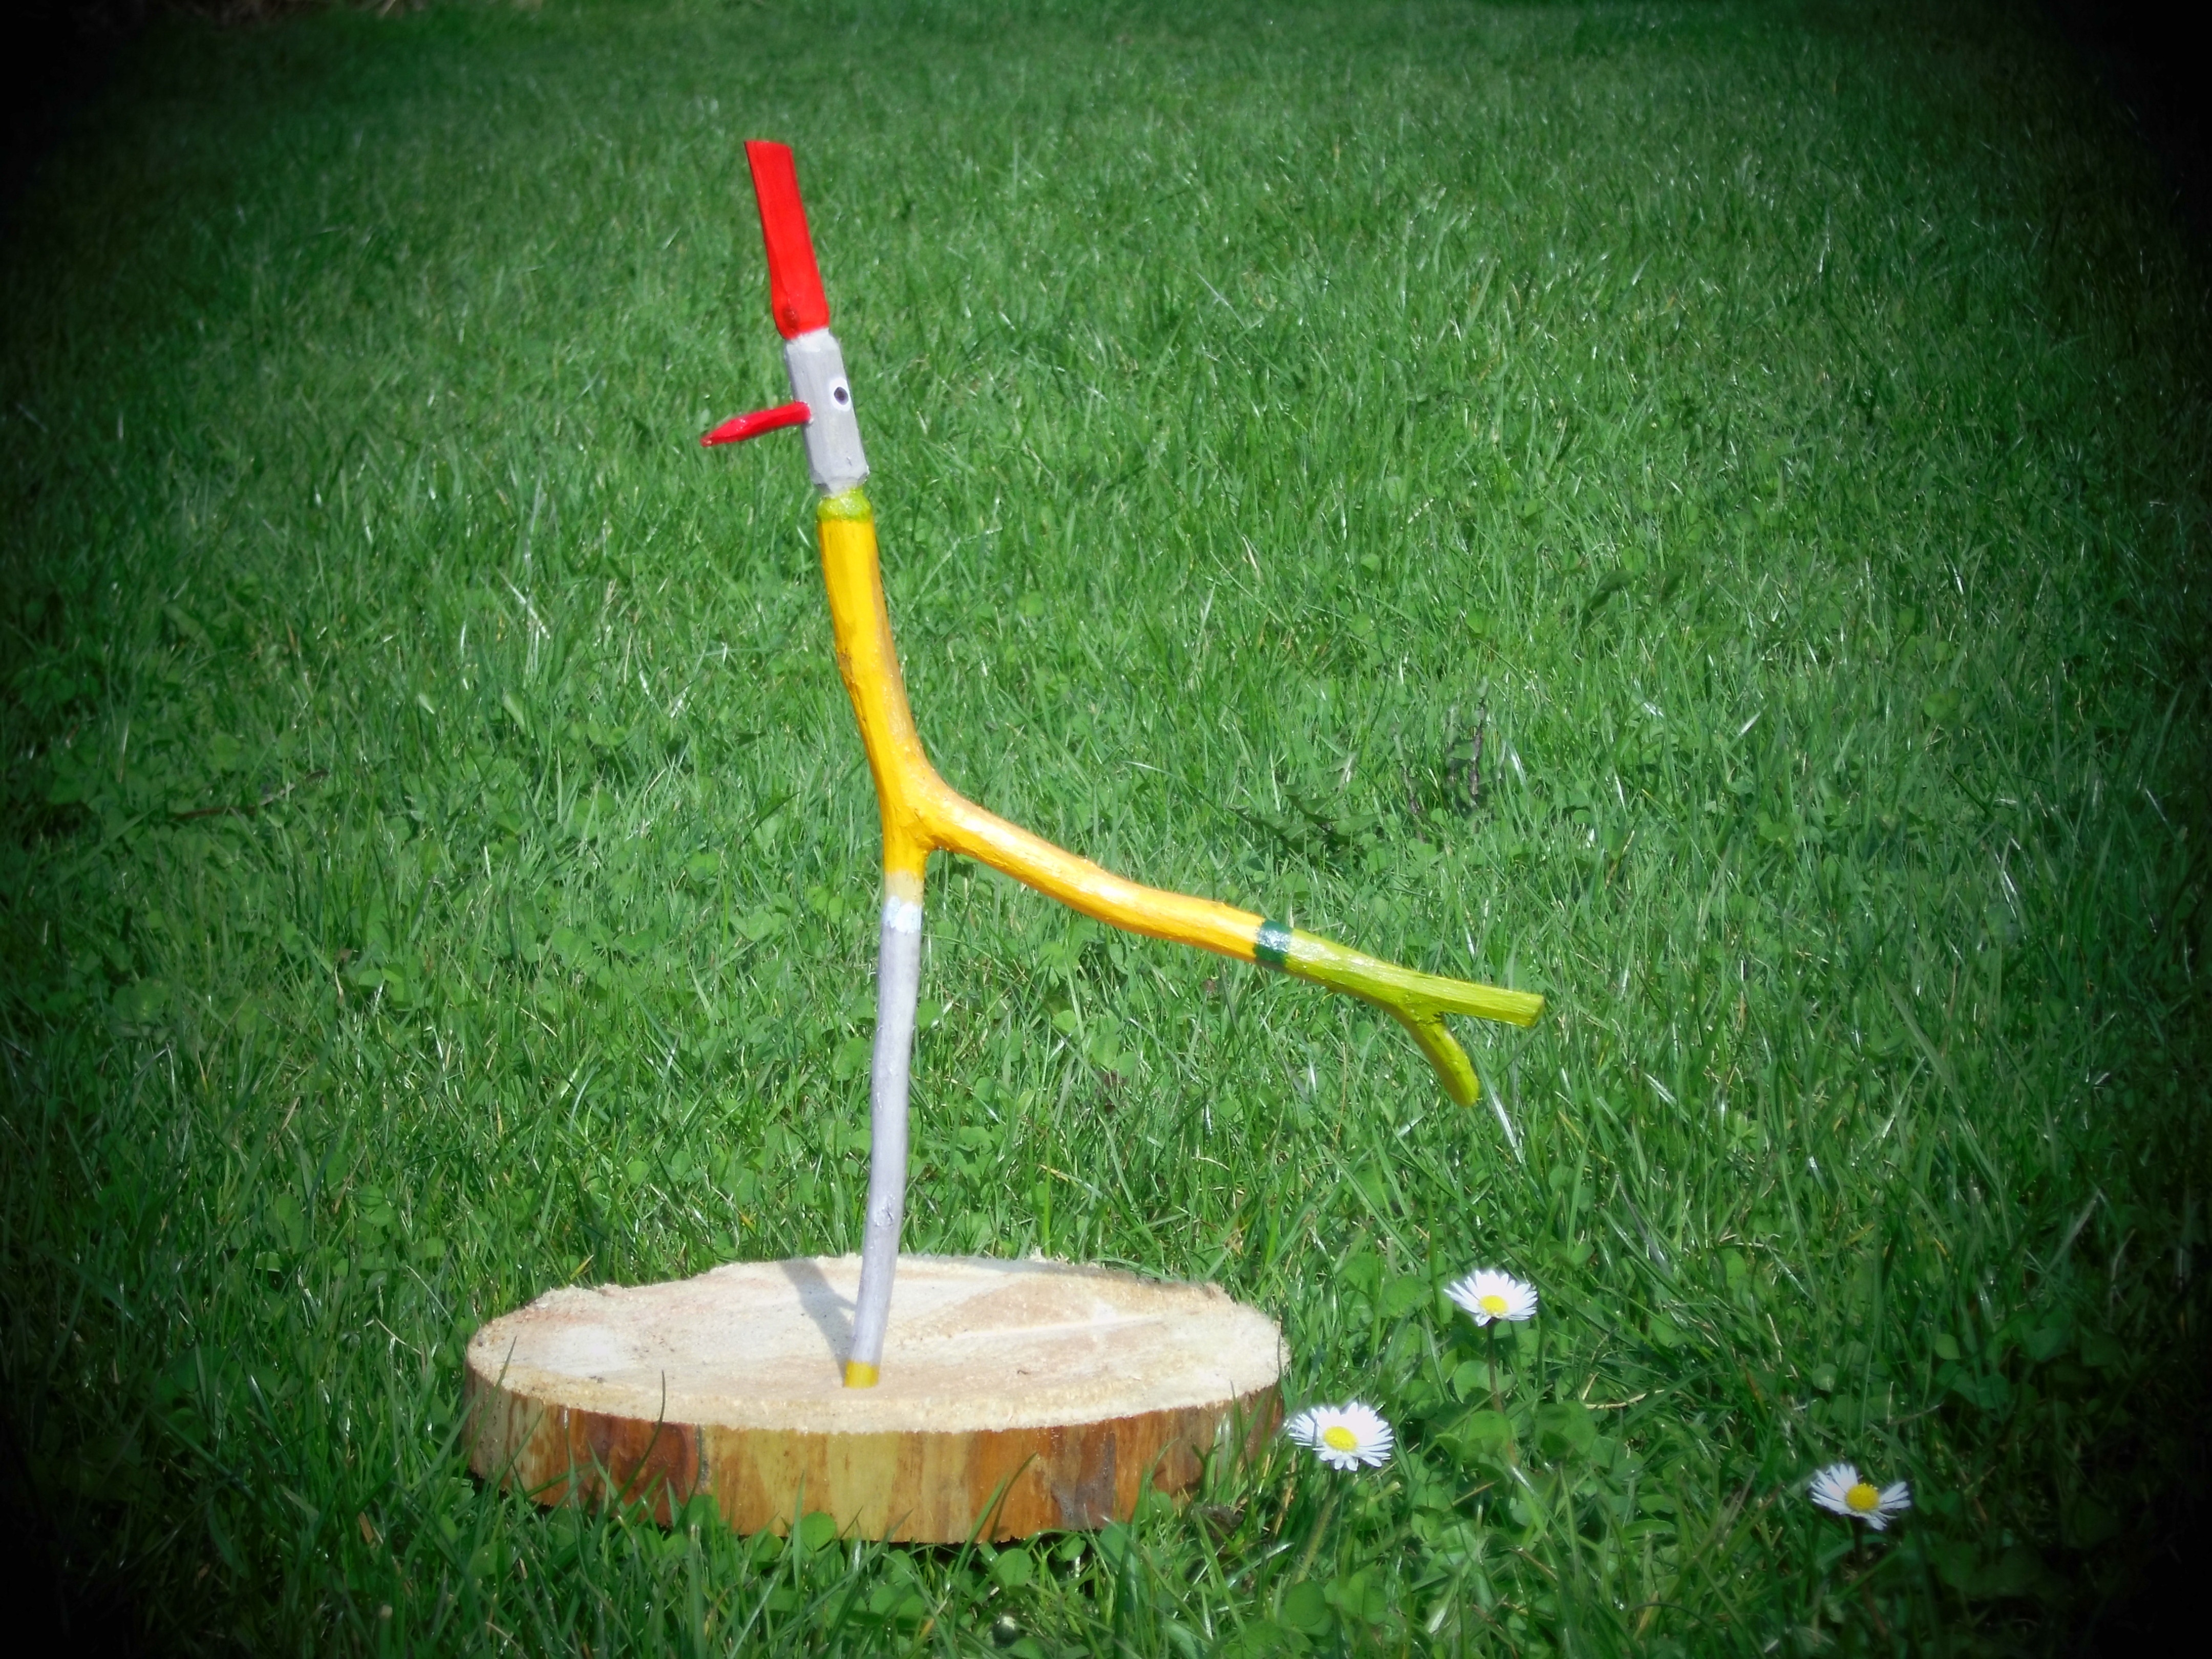
grass, lawn, green, sculpture, folk art, wooden bird